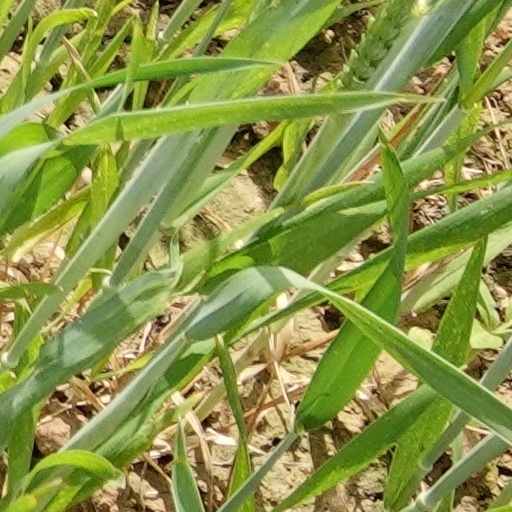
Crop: wheat